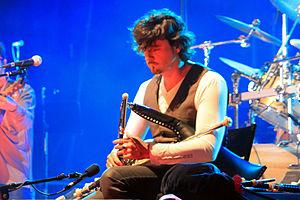
Ronan Le Bars aux uilleann pipes lors de du concert inaugural de la tournée liée à la promotion de l'album Celebration de Dan Ar Braz au Festival Interceltique de Lorient 2012.
Au-delà des mots est le 21ᵉ album original d'Alan Stivell et son 17ᵉ album studio, paru le 21 mai 2002 en France et en août en Angleterre, nommé Beyond Words.
Red Cardell est un groupe de rock indépendant français, originaire de Quimper, en Bretagne. Il est formé en 1992 par Jean-Pierre Riou, Jean-Michel Moal et Ian Proërer. Après le départ de ce dernier en 2001, Manu Masko devient le batteur du groupe jusqu'en 2015.